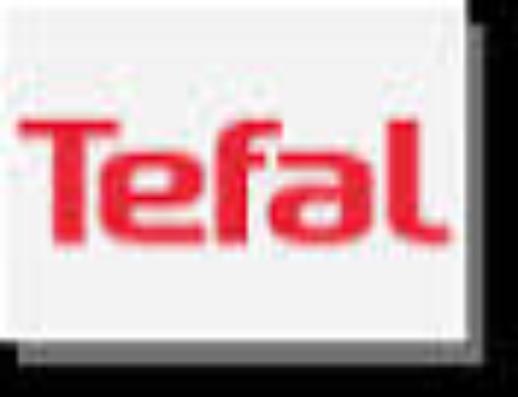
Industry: Necessities